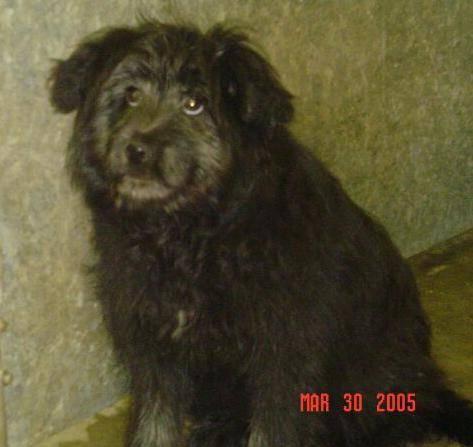
dog